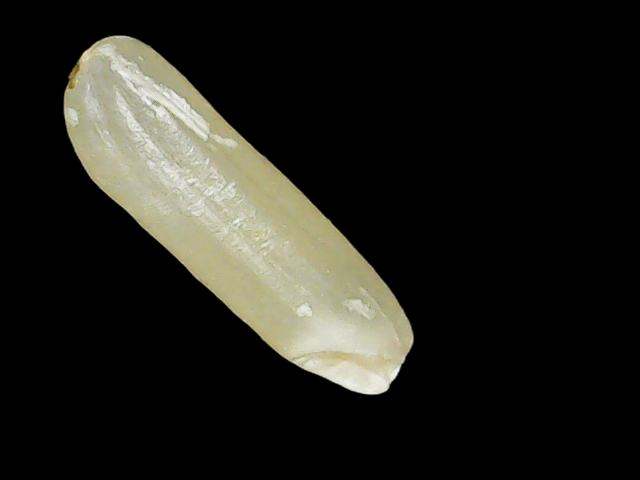
Rice variety: Binadhan16